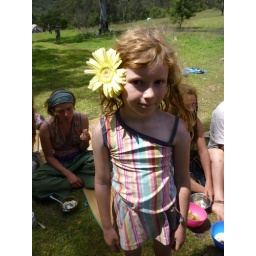
Littletree with a flower in her hair at the australian rainbow family gathering, blue mountains, october 2010